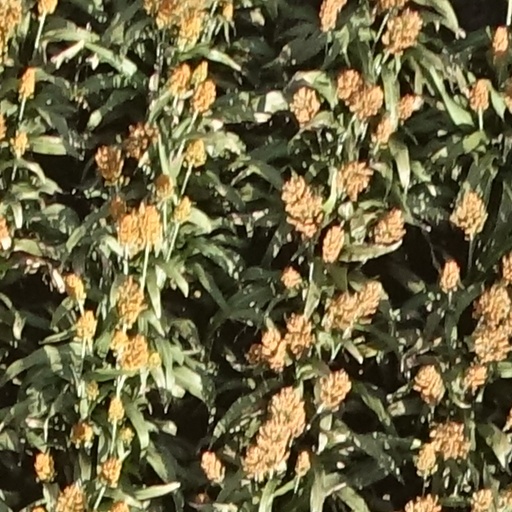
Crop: sorghum